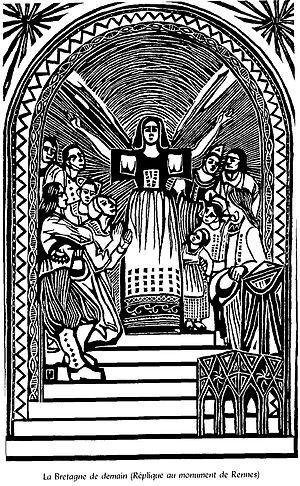
Les Seiz Breur forment un mouvement artistique créé par un groupe d'artistes bretons entre les deux guerres mondiales. Il s'agit d'une union par cooptation lancée en 1923 qui regroupa jusqu'à cinquante artistes sous le nom breton de Ar Seiz Breur, puis, à partir de 1927, de Unvaniezh ar Seiz Breur, avant d'être dissous en 1947. Ce mouvement, précurseur de l’art celto-breton moderne, a exercé une influence qui se fait sentir, encore aujourd’hui, dans la création et la culture bretonnes.
L'histoire de la Bretagne commence avec un peuplement dont les traces remontent à la Préhistoire, dès 700 000 ans av. J.-C. La période néolithique, qui commence dans ces régions vers 5000 av. J.-C., y est marquée par le développement d'un mégalithisme important se manifestant dans des sites comme le cairn de Barnenez, le cairn de Gavrinis, la Table des Marchands de Locmariaquer ou les alignements de Carnac. Au cours de sa protohistoire qui commence vers le milieu du IIIᵉ millénaire av. J.-C., le sous-sol riche en étain permet l'essor d'une industrie produisant des objets de bronze, ainsi que de circuits commerciaux d'exportation vers d'autres régions d'Europe. Durant les siècles qui précèdent notre ère, elle est habitée par des peuples gaulois comme les Vénètes ou les Namnètes, avant que ces territoires ne soient conquis par Jules César en 57 av. J.-C., puis progressivement romanisés.
Le style breton est un style d'influence régionale bretonne, particulièrement répandu dans la partie bretonnante de la province, et inspiré de motifs traditionnels bretons : il concerne surtout le mobilier. Ce style a connu un regain d'intérêt à la Belle Époque et pendant l'entre-deux-guerres lors de l'essor des mouvements régionalistes bretons et un renouveau, avec par exemple le mouvement des Seiz Breur.